Taxil hoax

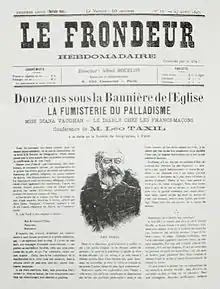
Parisian newspaper with the account of Leo Taxil's confession to the Taxil hoax

After this encyclical, Taxil underwent a public, feigned conversion to Catholicism and declared his intention of repairing the damage he had done to the true faith.